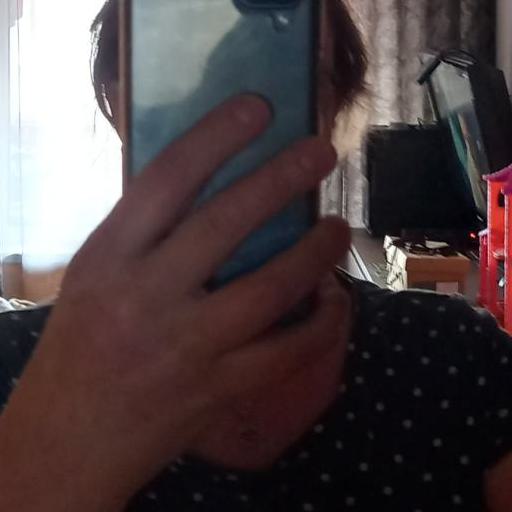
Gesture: no_gesture